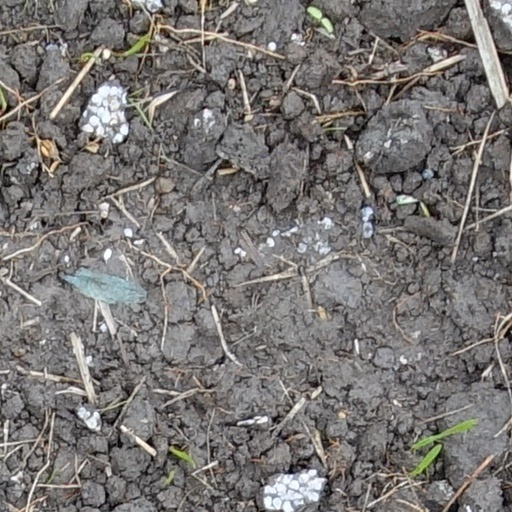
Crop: wheat